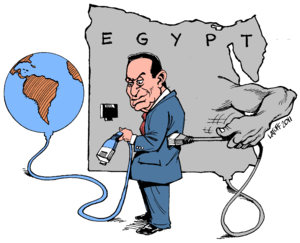
La révolution égyptienne de 2011, est une série d'événements ayant abouti à la démission du président Hosni Moubarak et à une libéralisation du régime.